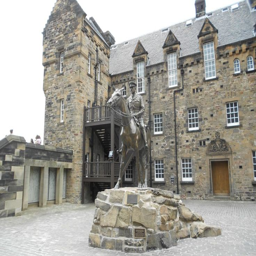
bronze statue of military commander , commander in front